As Long as You've Got Your Health

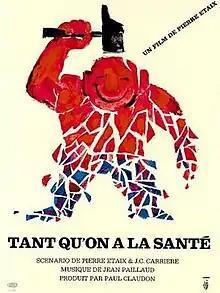
Theatrical release poster

As Long as You've Got Your Health is a 1966 French comedy film directed by and starring Pierre Étaix.